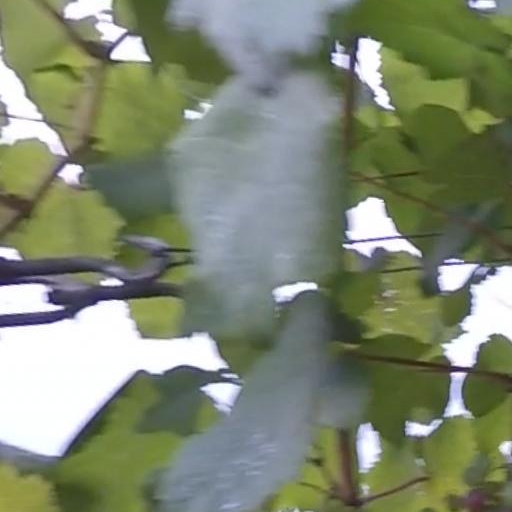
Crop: grape